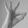
ASL letter: F